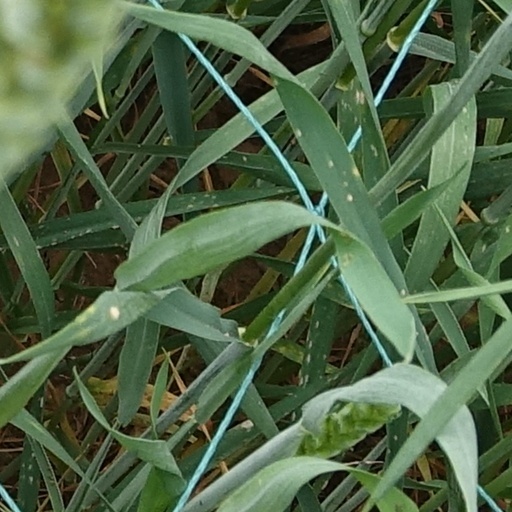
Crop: wheat